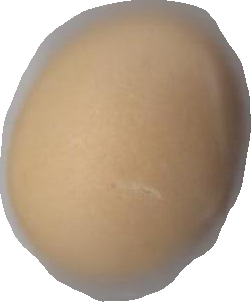
Variety: Dega